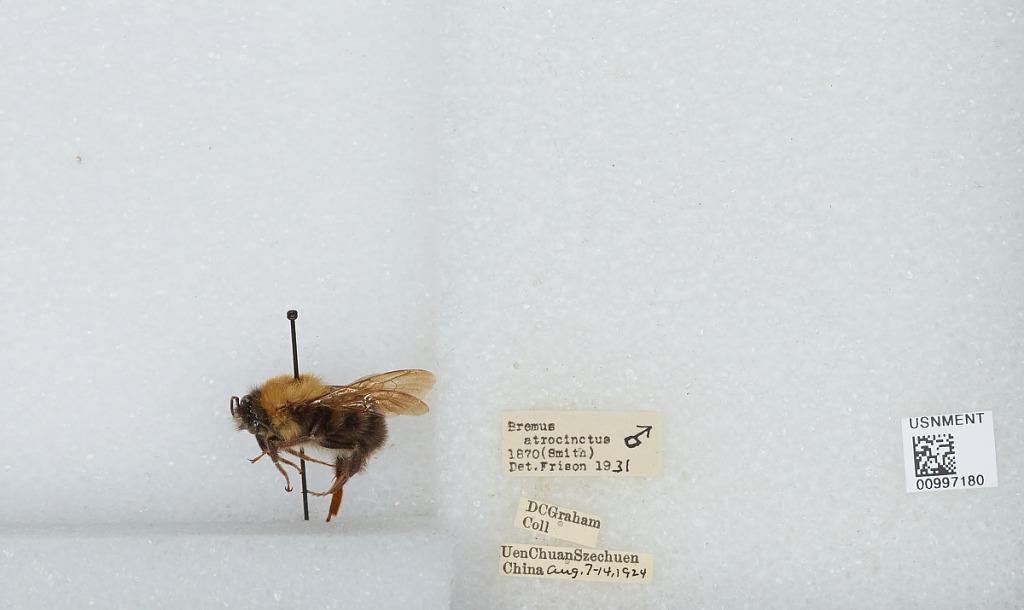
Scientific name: Bombus (Festivobombus) festivus Smith
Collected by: D. Graham
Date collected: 1924-8-7
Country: China
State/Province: Sichuan
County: Ngawa Tibetan and Qiang
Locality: Uen Chuan
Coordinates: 31.4839, 103.588
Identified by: Frison